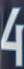
Number: 4